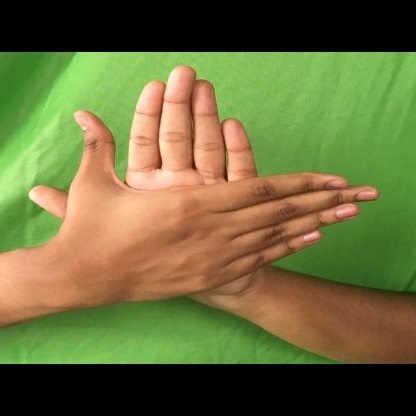
Mudra: Chakra